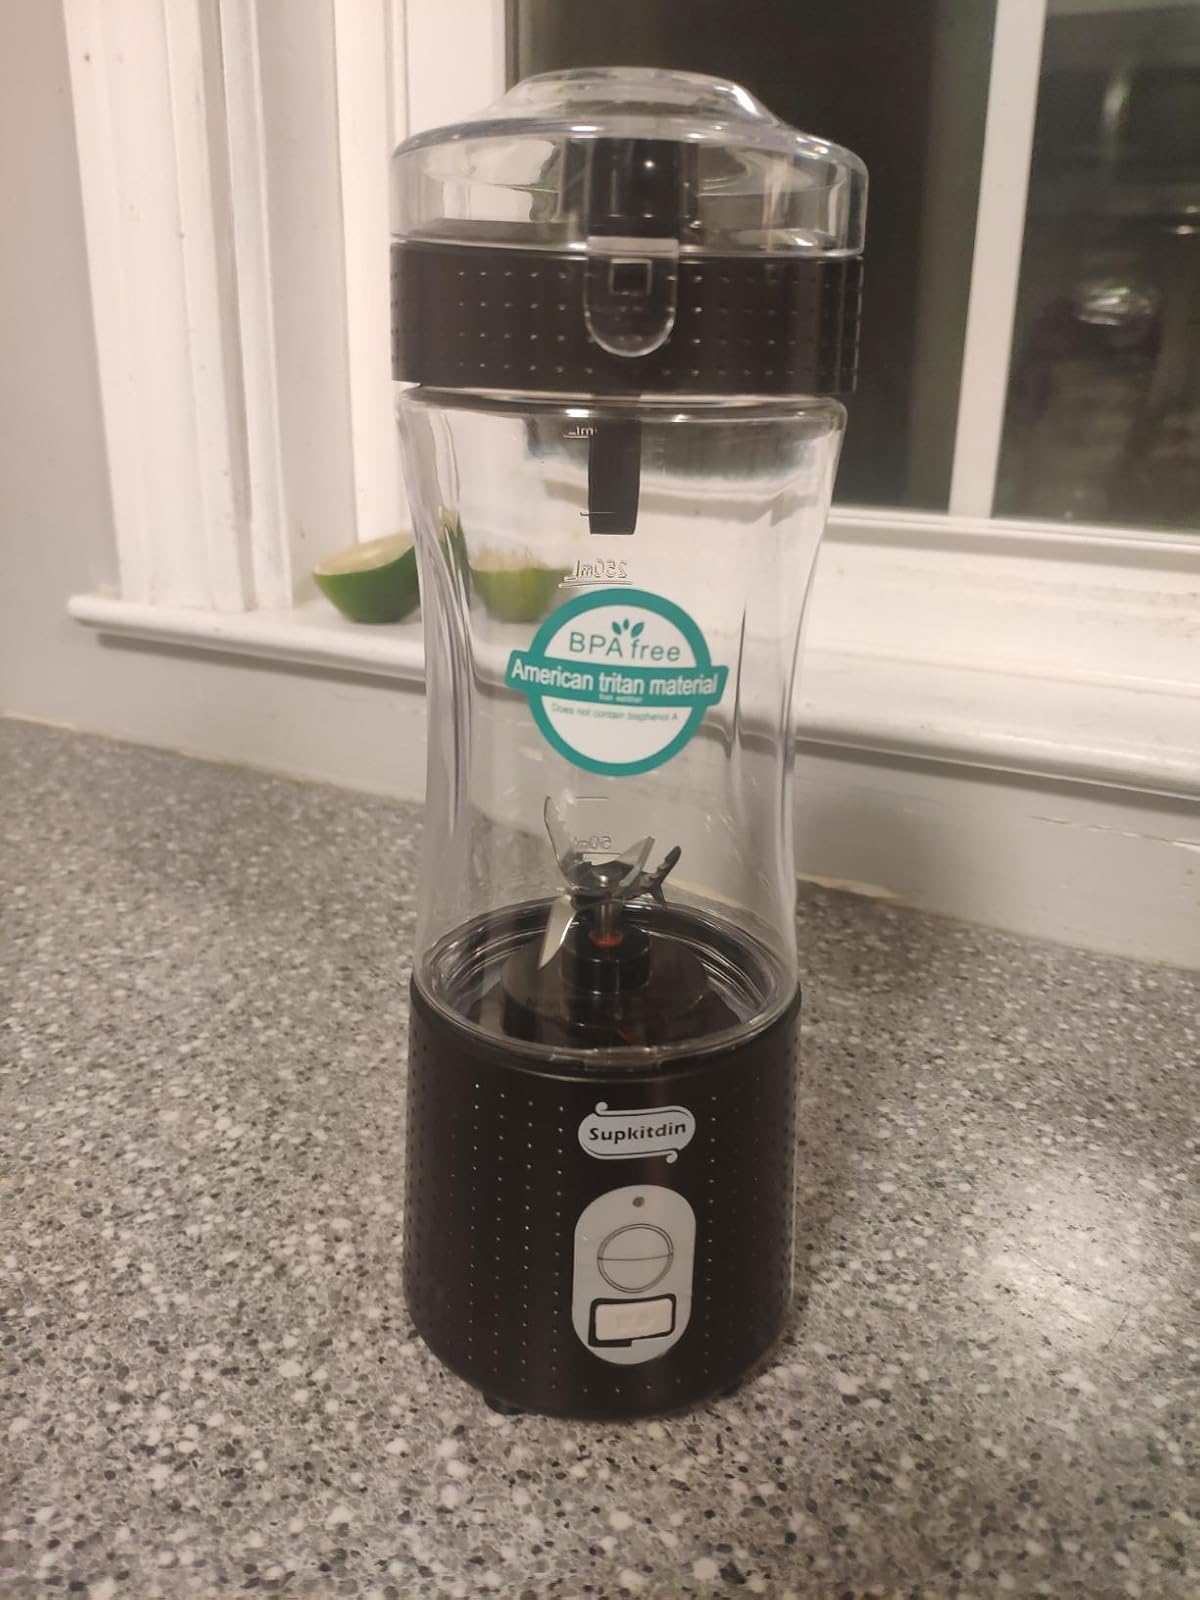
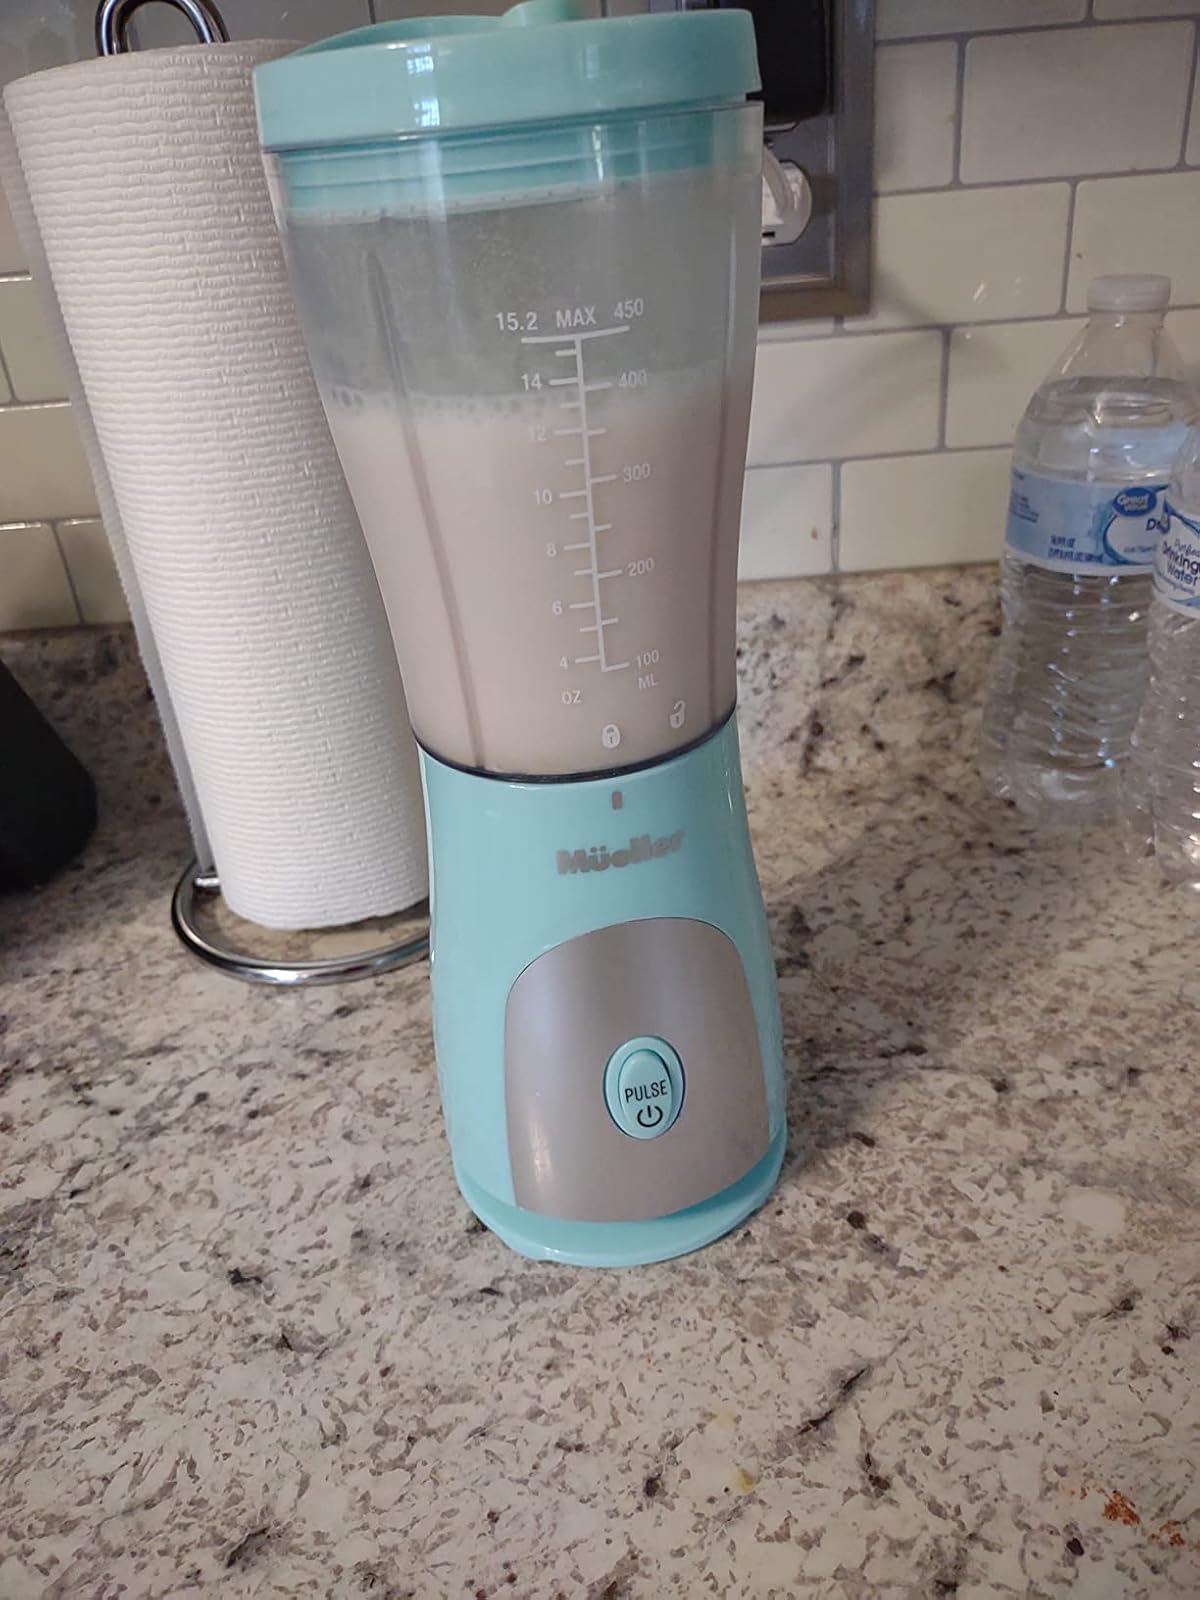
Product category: items_blender
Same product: no